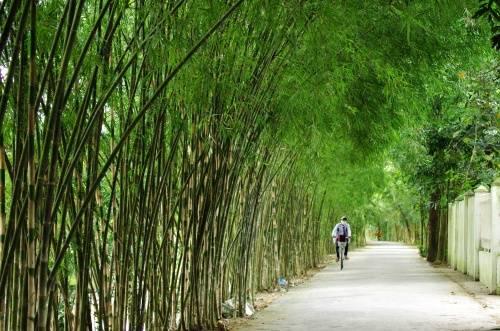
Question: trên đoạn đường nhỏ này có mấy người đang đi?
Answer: một